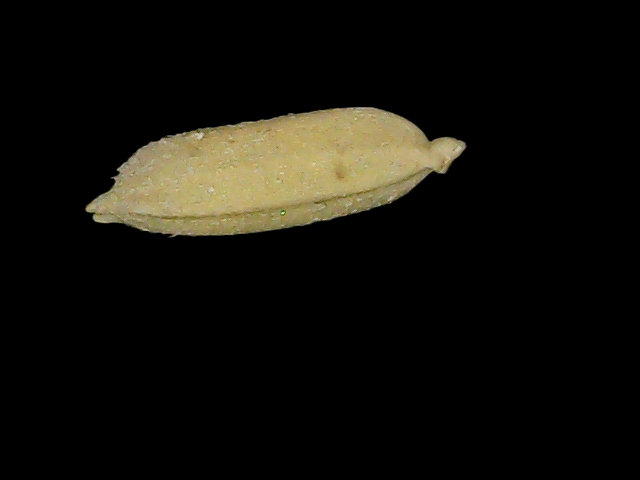
Rice variety: Bd85